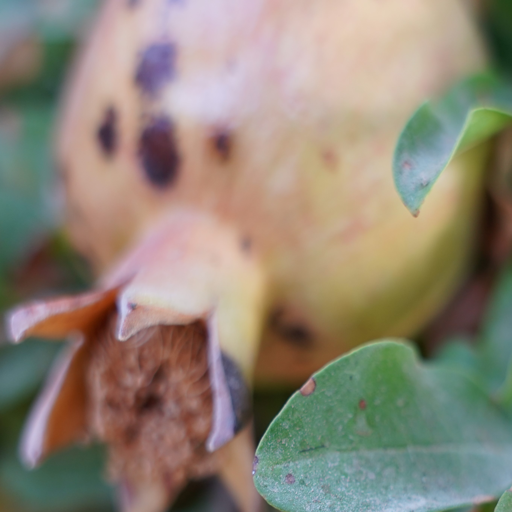
Label: Colletotrichum spp